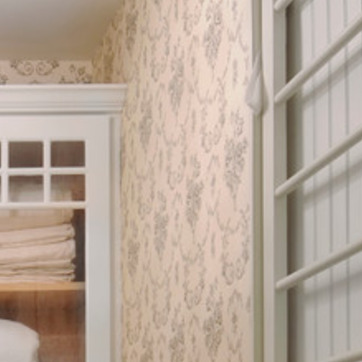
Material: wallpaper